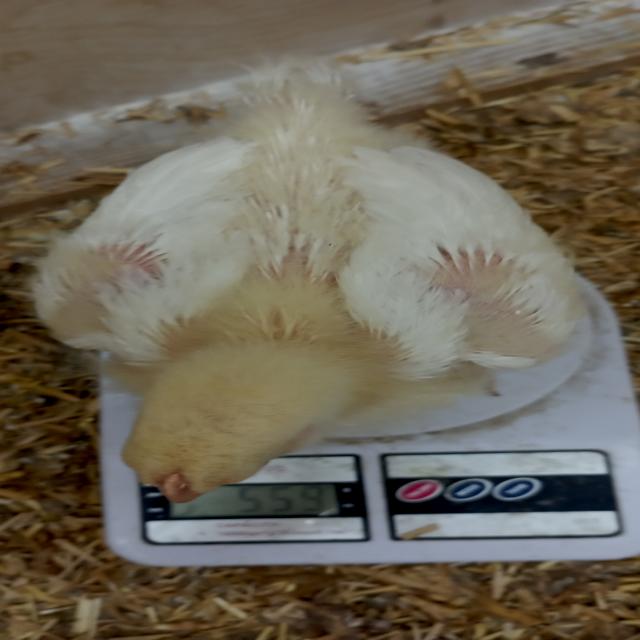
Weight: 560 g